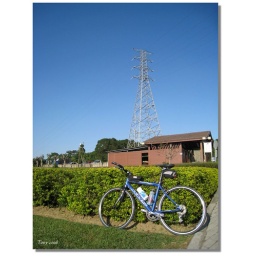
My KHS road bike in the pro-environment park on the top of tiger head mtn